Henry Allerdale Grainger

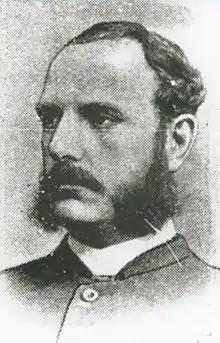
H. Allerdale Grainger (1848–1923)

Allerdale Grainger, whose full name may have been Henry William Allerdale Grainger, was born in England the youngest son of Henry Grainger (1 April 1801 – 20 November 1889) of High Ireby, Cumberland, and nephew of John Grainger (c. 1803–1872). He was educated at Rugby school, and followed his father as a speculator on the Stock Exchange, but with mixed results. He sailed to America, where he had some success as a journalist.